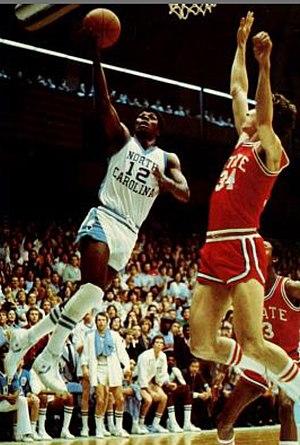
Phil Jackson Ford Jr., né le 9 février 1956 à Rocky Mount en Caroline du Nord, est un ancien joueur de basket-ball qui évolua dans le championnat NBA. Ce meneur de 1,88 m et de 82 kg, évolua dans quatre équipes différentes, les Kings de Kansas City, les Nets du New Jersey, les Bucks de Milwaukee et enfin les Rockets de Houston.